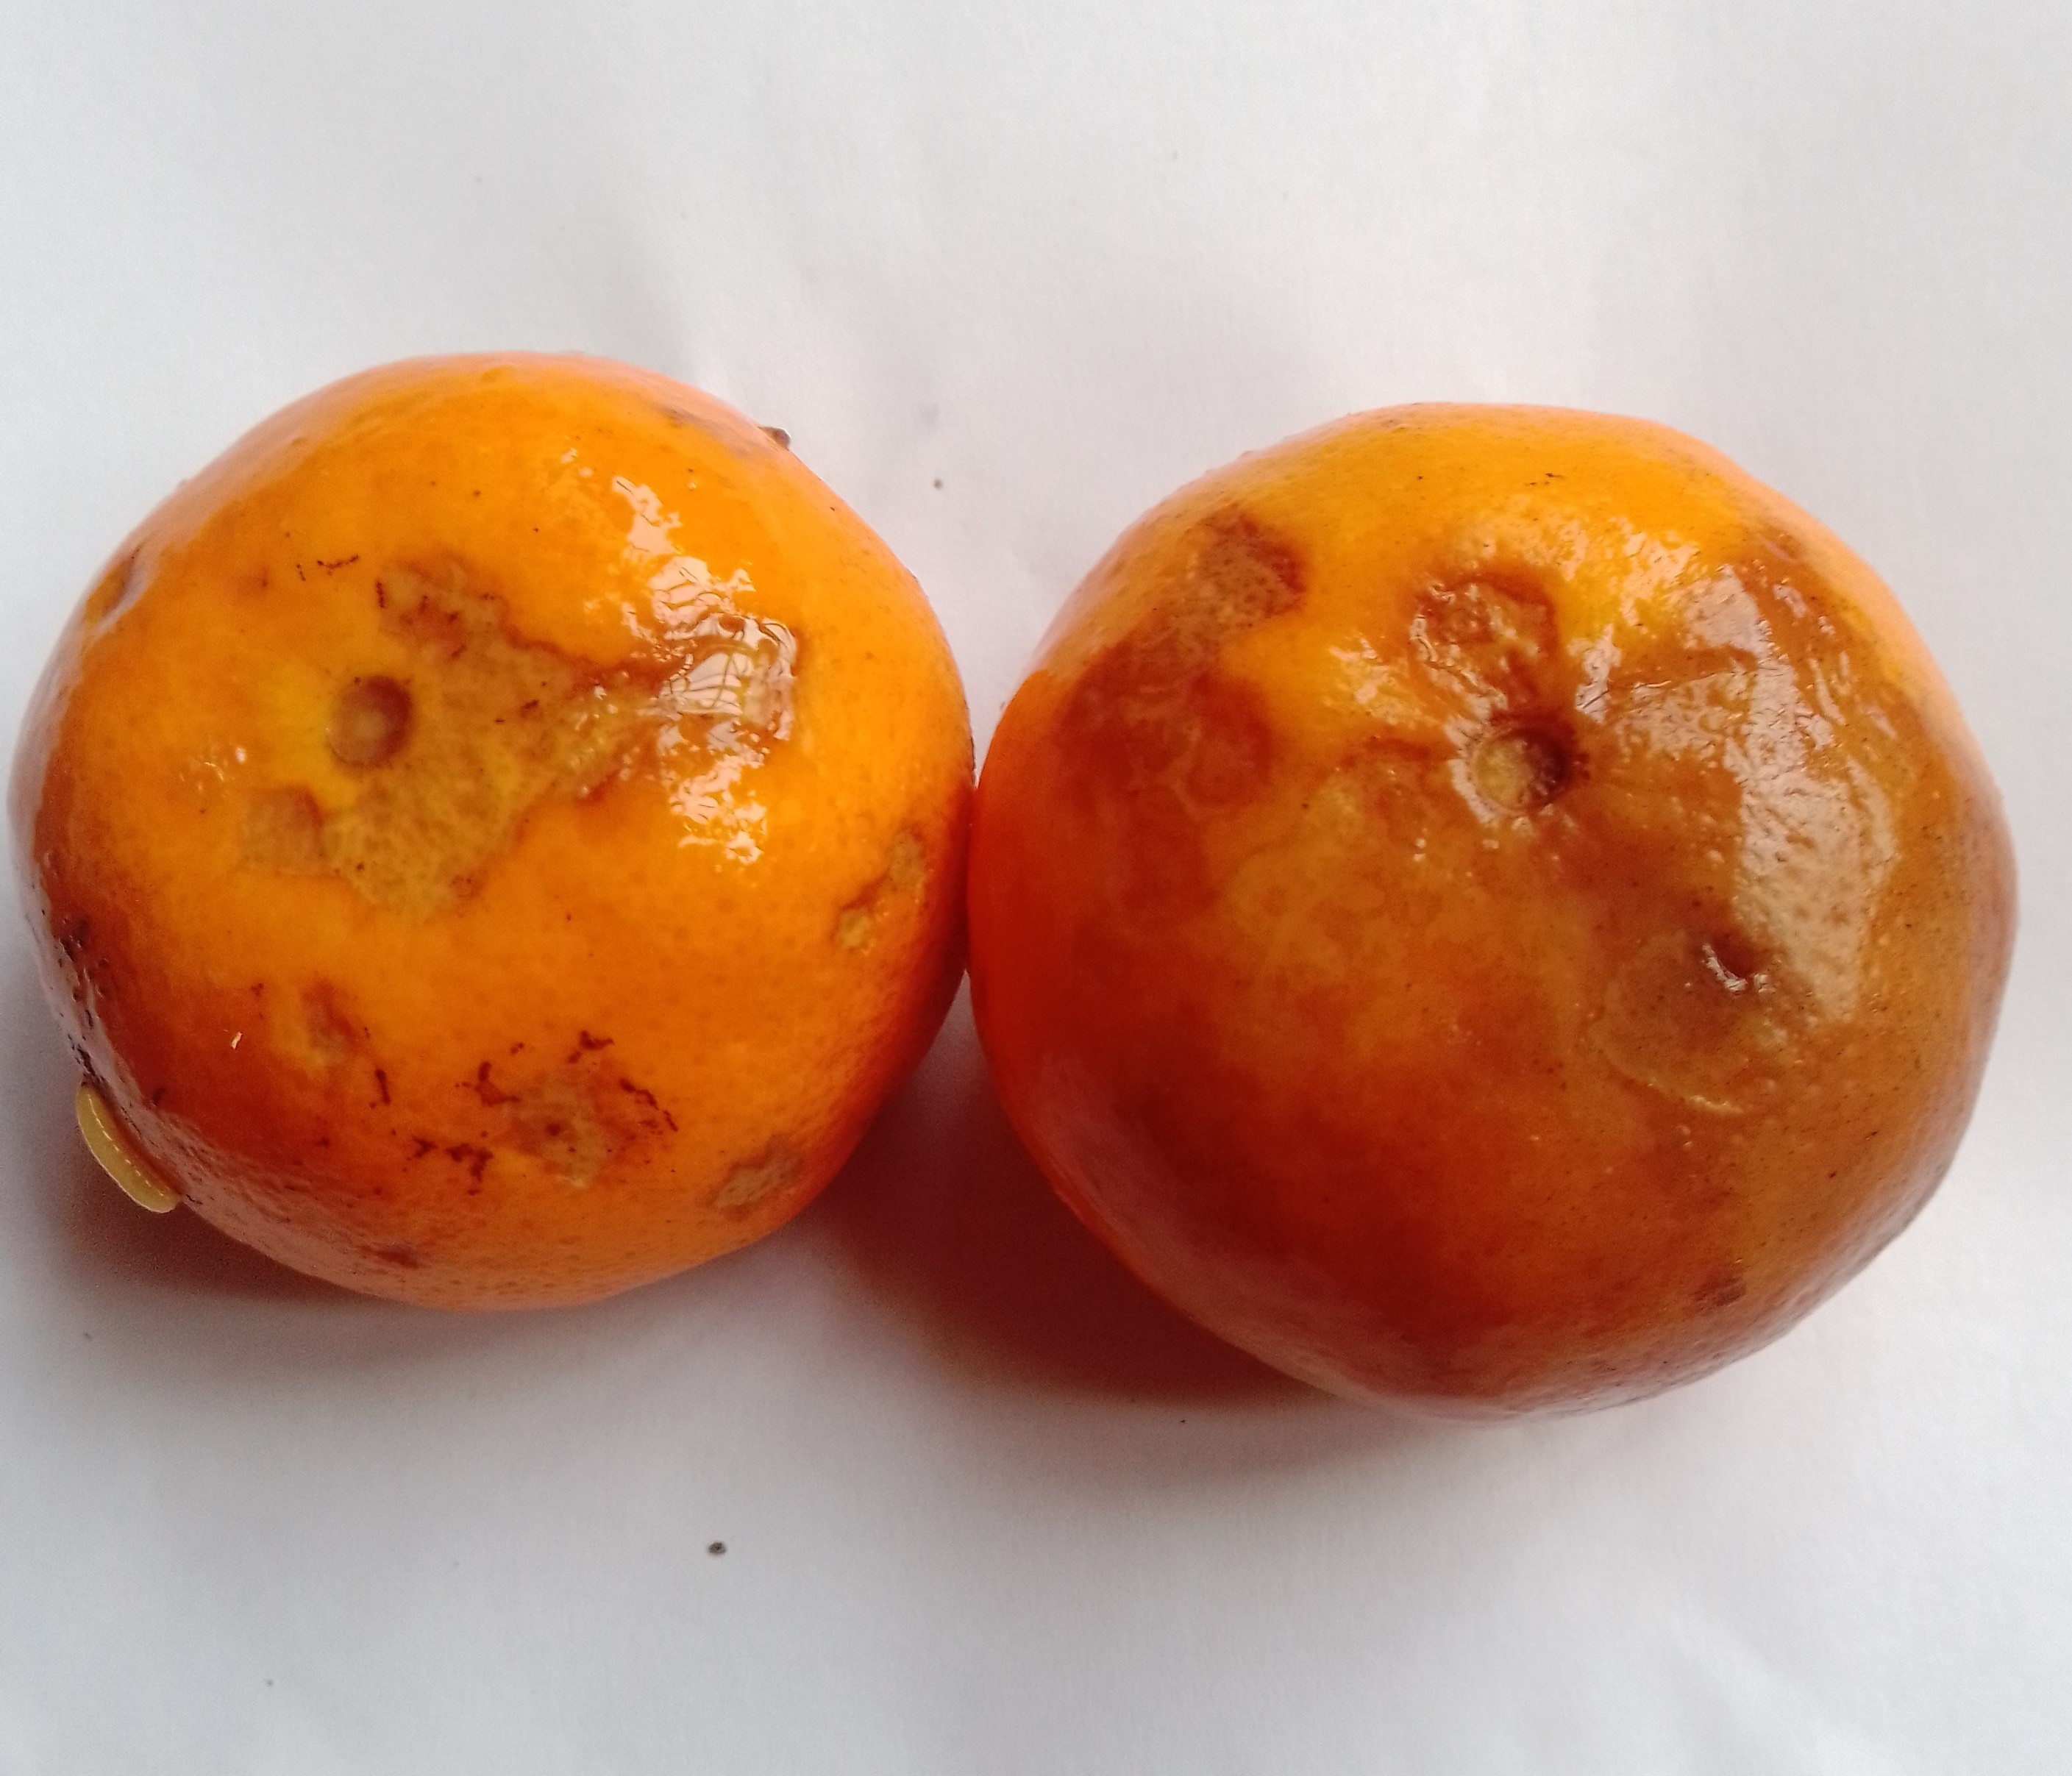
Fruit: orange
Condition: rotten